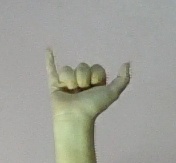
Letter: ya